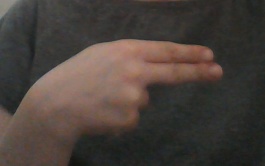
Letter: ain